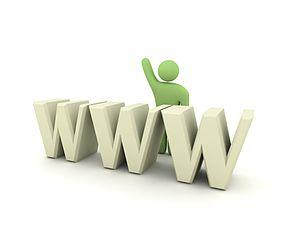
La « révolution numérique » désigne le bouleversement profond des sociétés provoqué par l'essor des techniques numériques telles que l'informatique et le développement du réseau Internet.